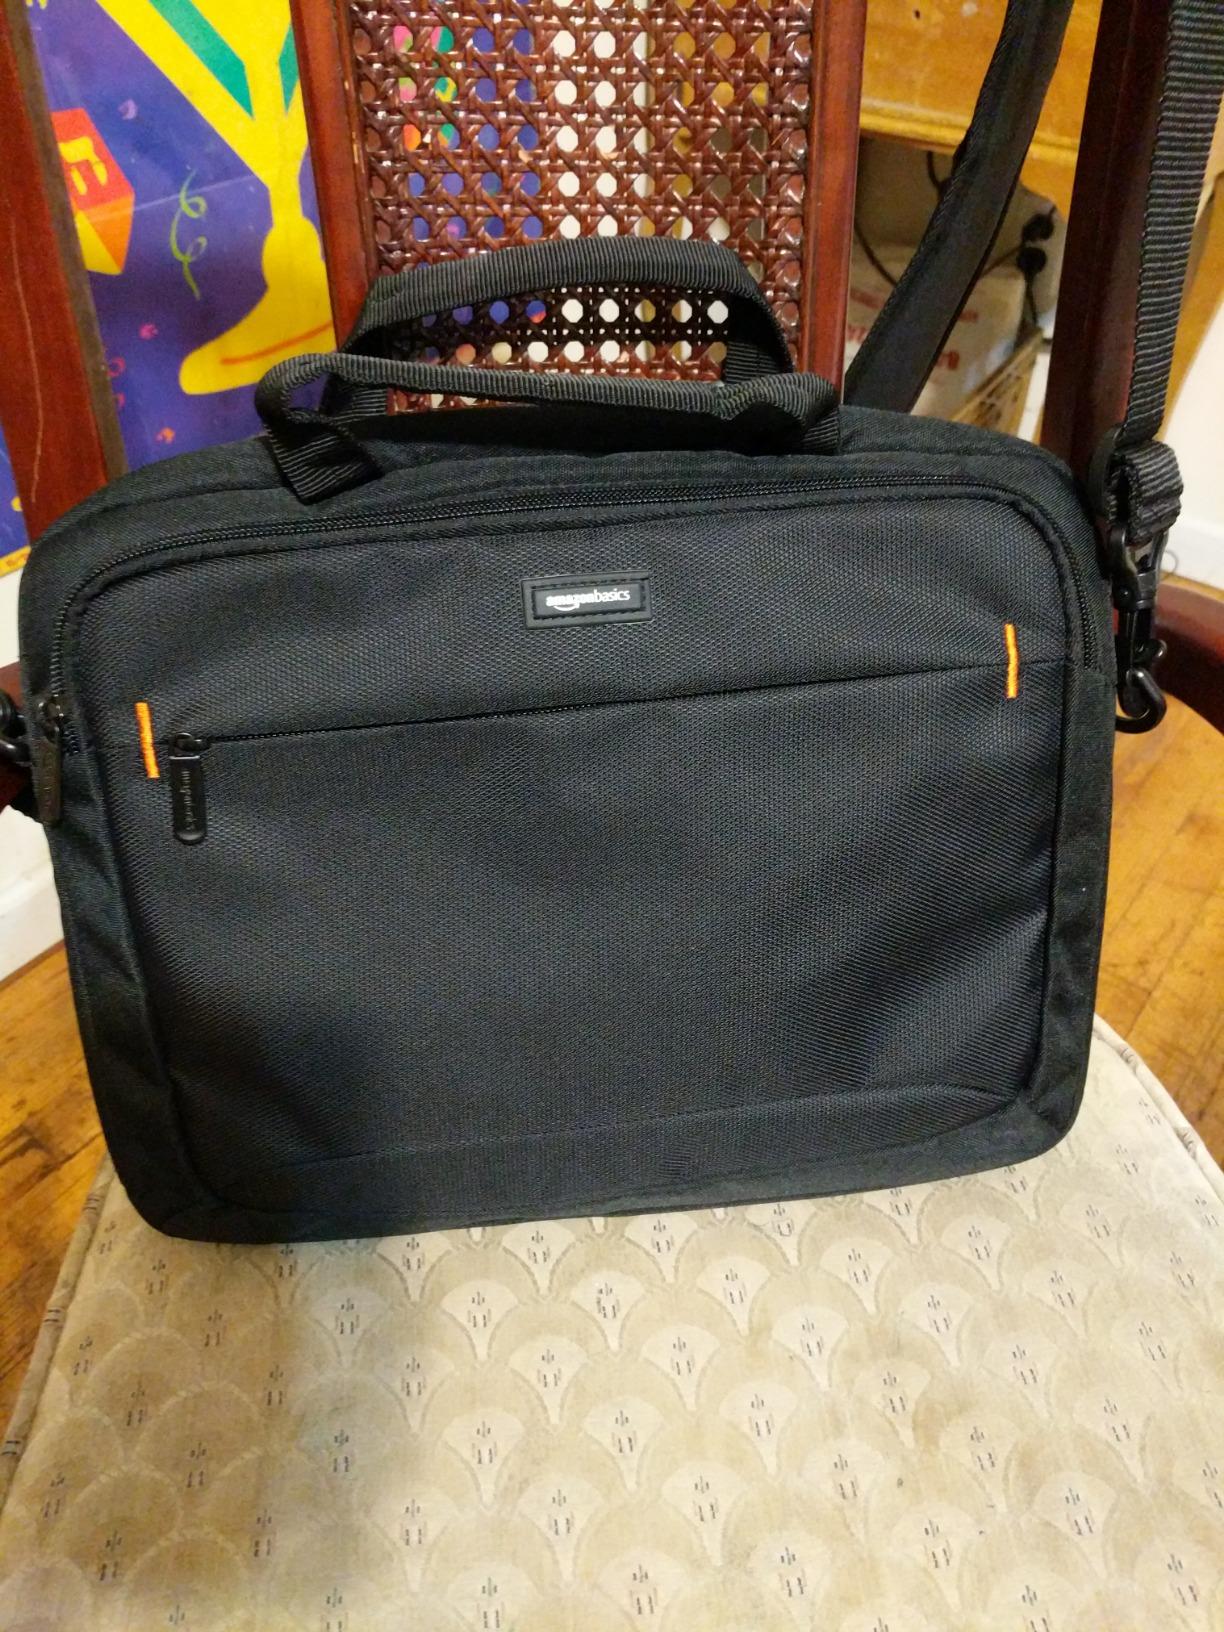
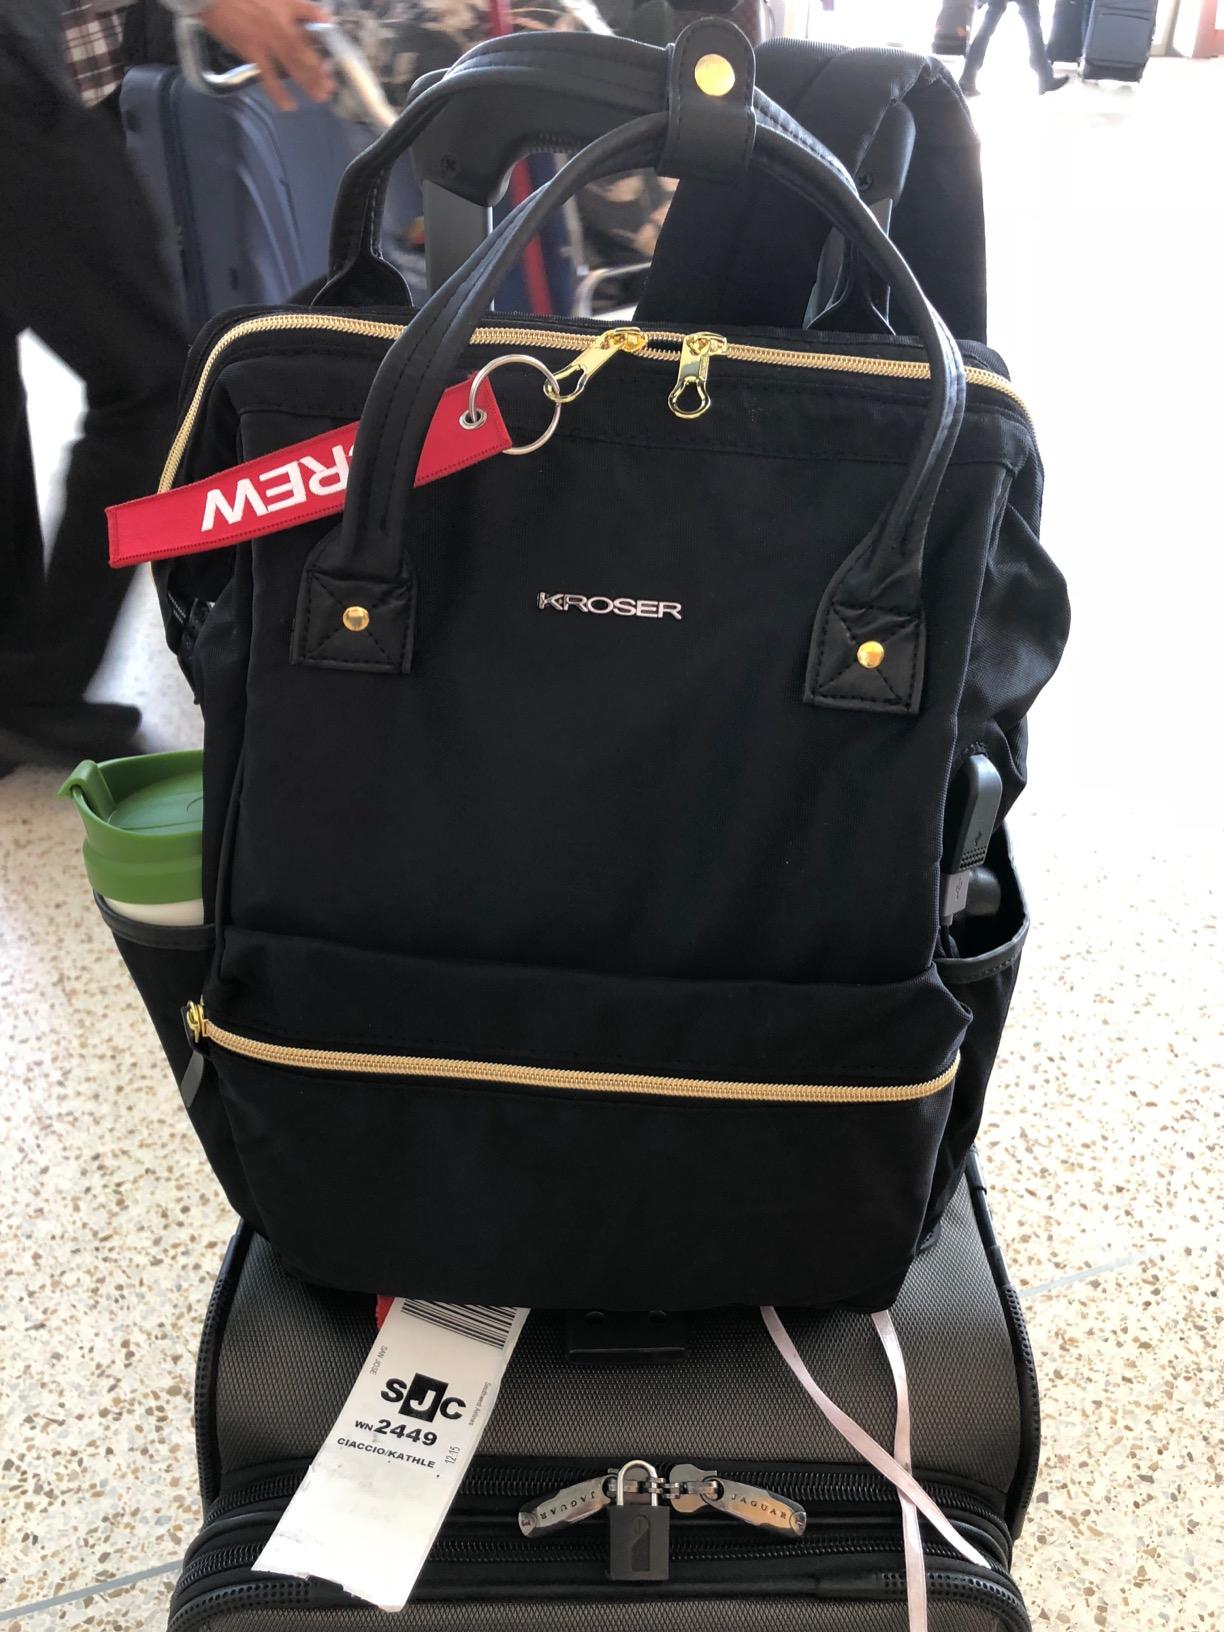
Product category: bag
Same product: no